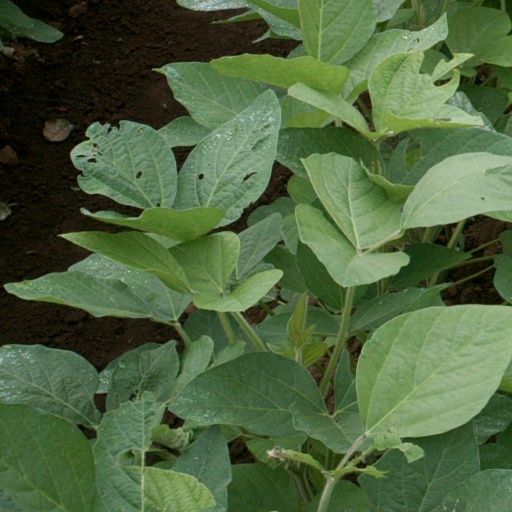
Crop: soybean